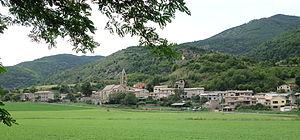
vue du village sud-est
Bayons est une commune française, située dans le département des Alpes-de-Haute-Provence en région Provence-Alpes-Côte d'Azur.